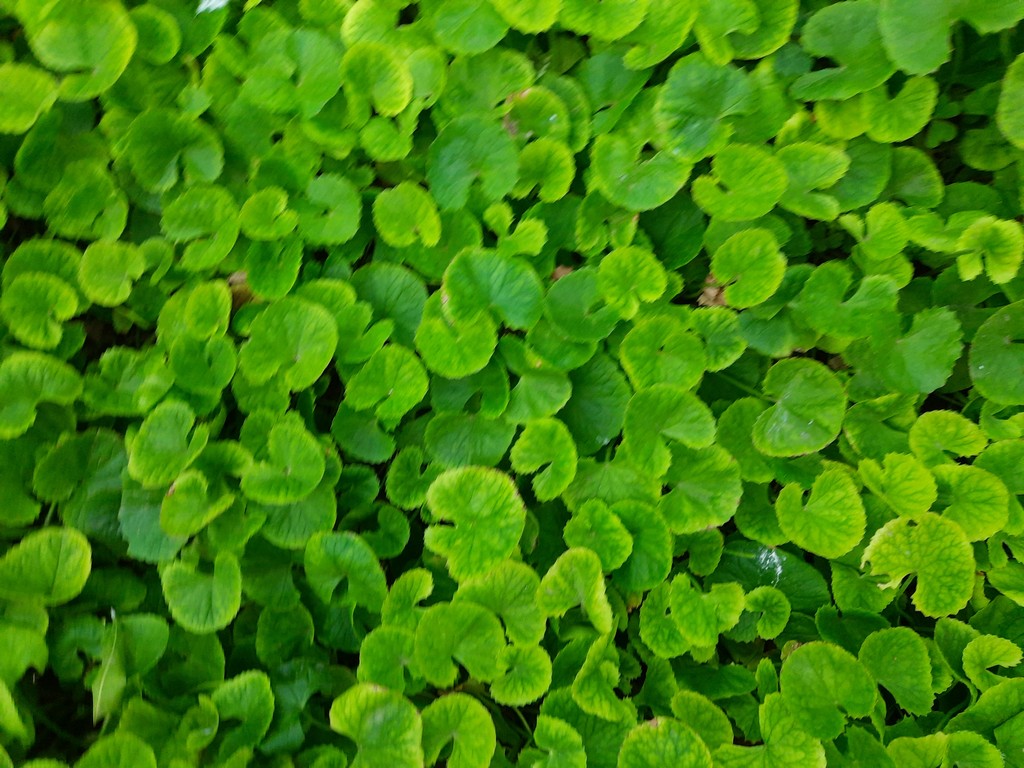
Label: Healthy